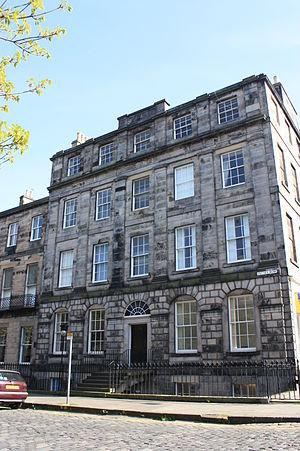
John Hill Burton FRSE est un avocat, historien et économiste écossais. Auteur de Life and Correspondence de David Hume, il est secrétaire du Scottish Prison Board et historiographe Royal.